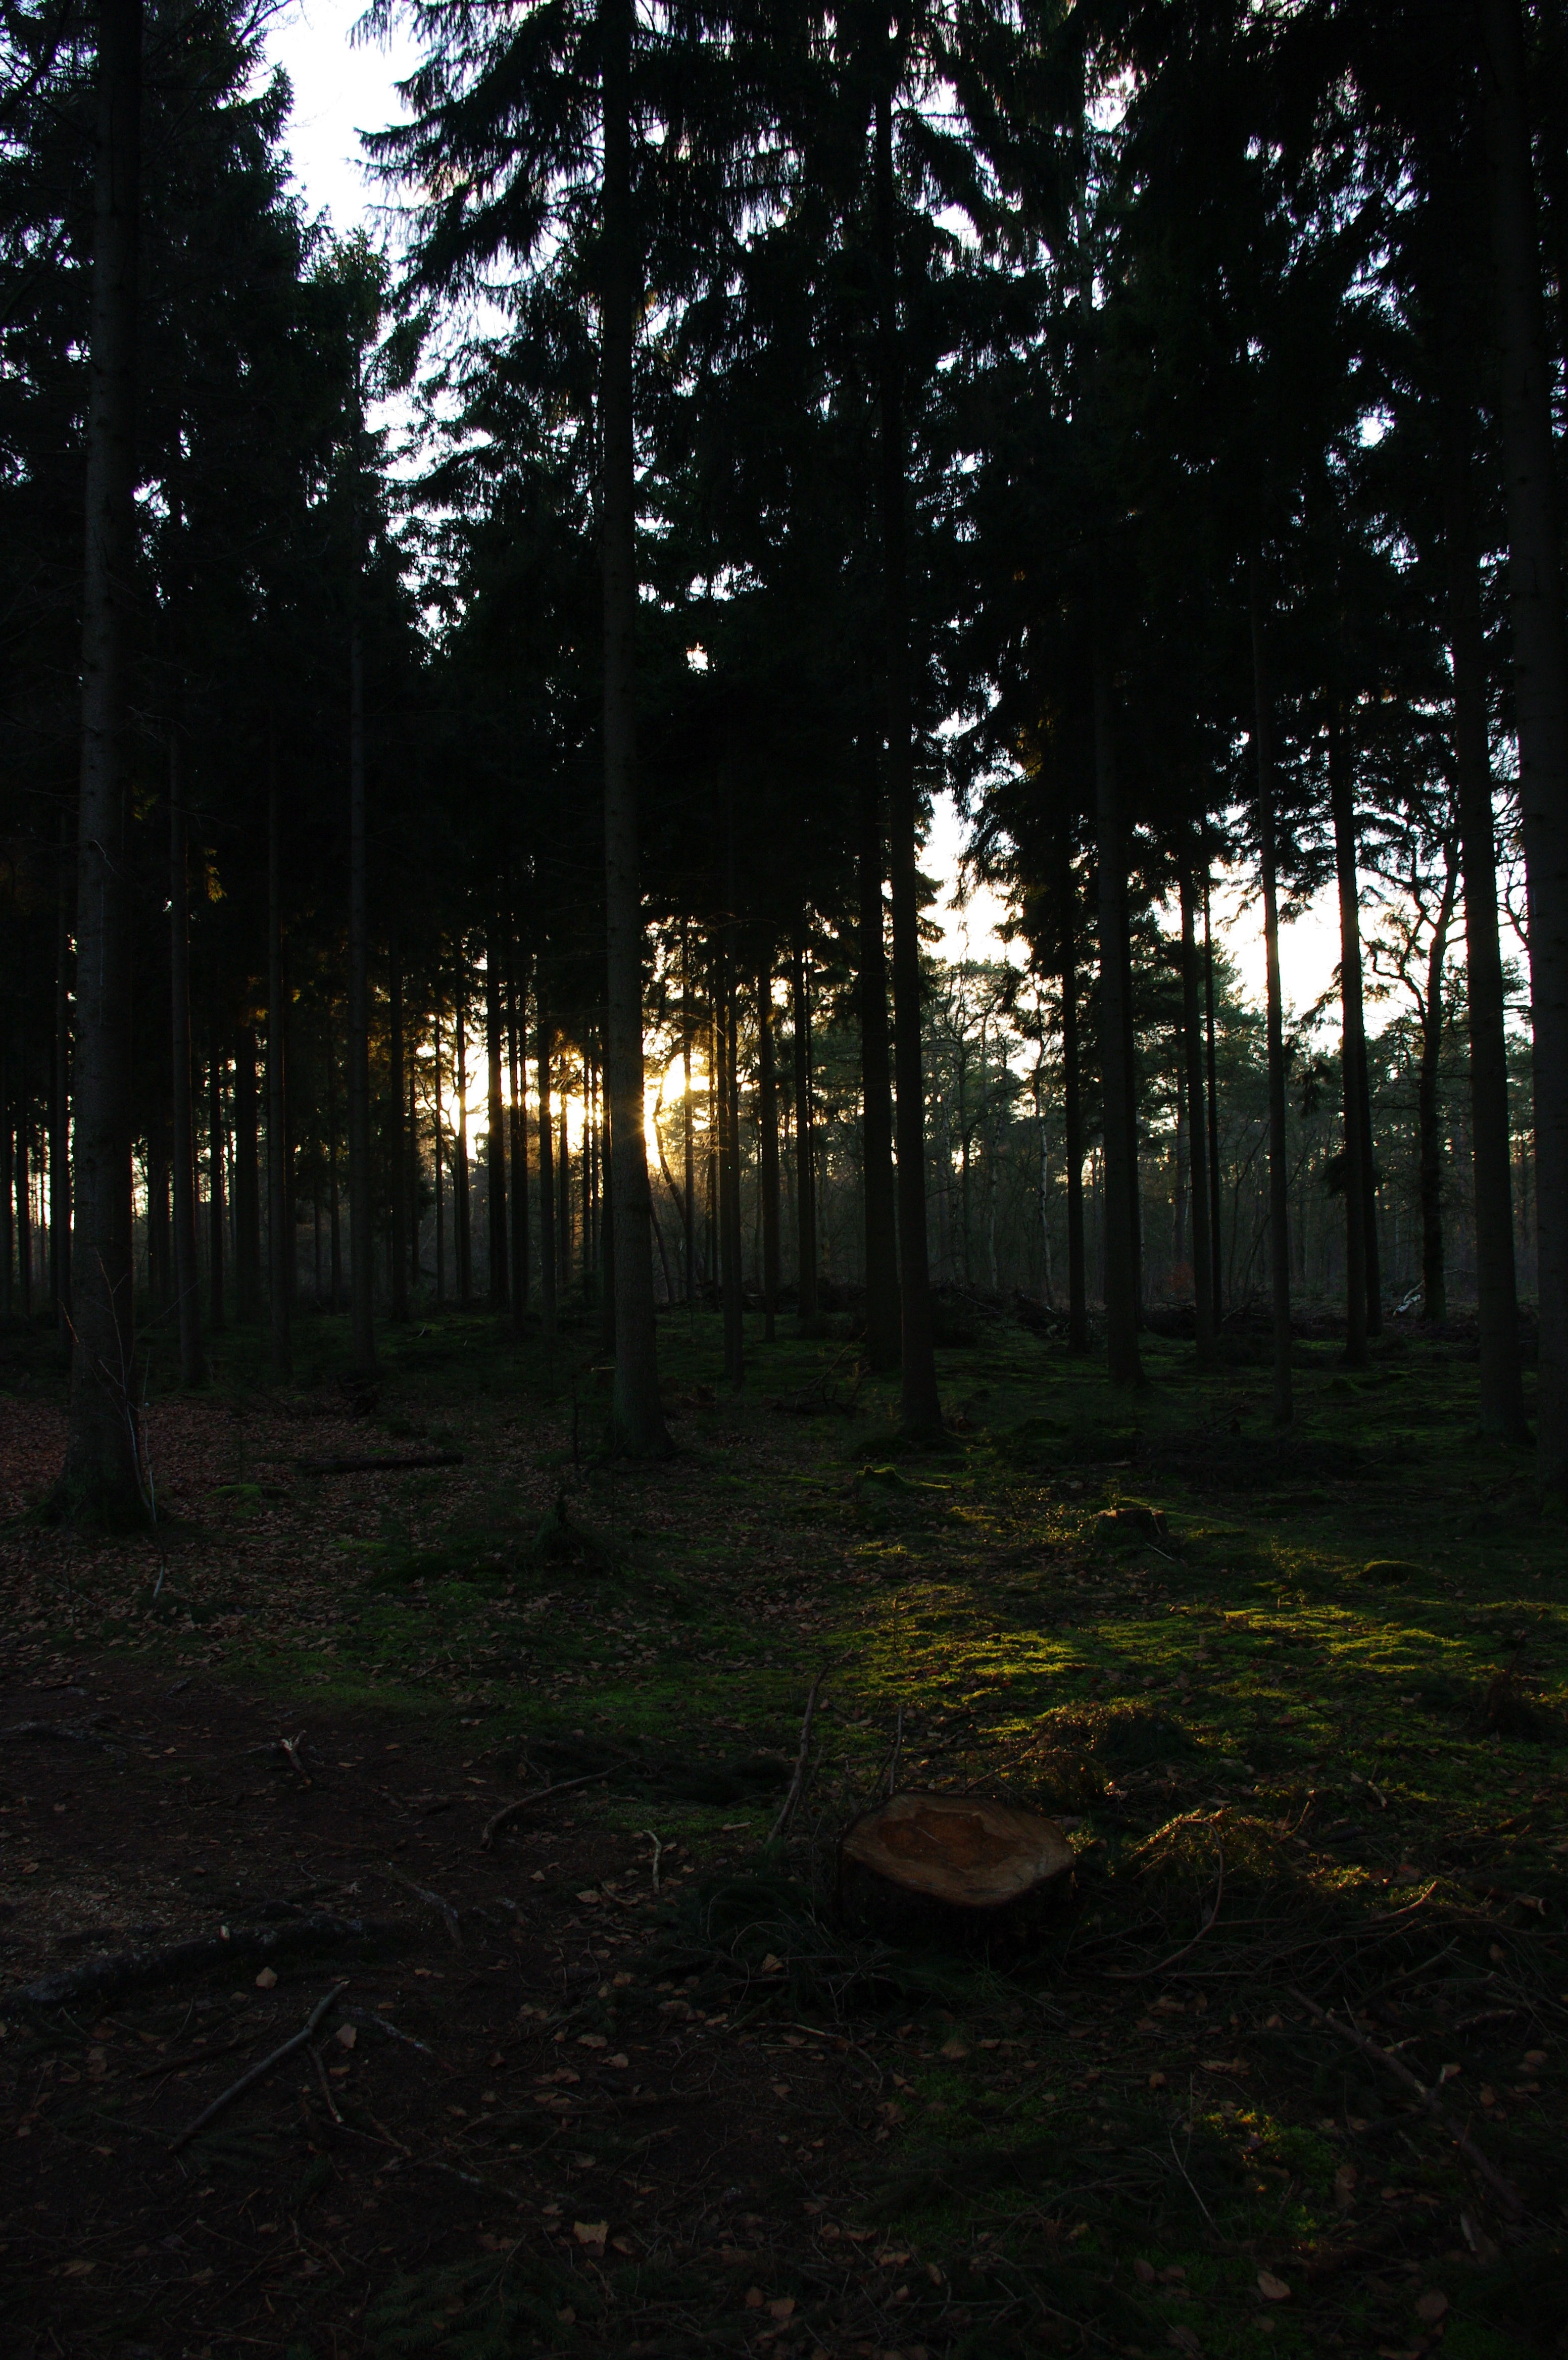
tree, nature, forest, grass, branch, light, plant, night, sunlight, morning, leaf, dark, evening, autumn, shadow, darkness, lighting, trees, tall, woodland, habitat, atmospheric phenomenon, woody plant